Scaenae frons

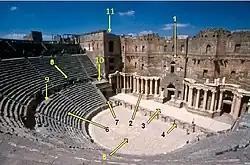
Roman theatre view: "1) Scaenae frons 2) Porticus post scaenam 3) Pulpitum 4) Proscaenium 5) Orchestra 6) Cavea 7) Aditus maximus 8) Vomitorium", Roman theatre of Bosra, Syria

Normally there are three entrances to the stage (Palmyra has five) including a grand central entrance, known as the "porta regia" or "royal door". The form may have been intended to resemble the facades of imperial palaces. The scaenae frons is often two and sometimes three stories in height and was central to the theatre's visual impact for this was what was seen by a Roman audience at all times. Tiers or balconies were supported by an exuberant display of columns, normally in the Corinthian order, often originally including many statues in niches. A siparium was stretched on the scaenae frons.